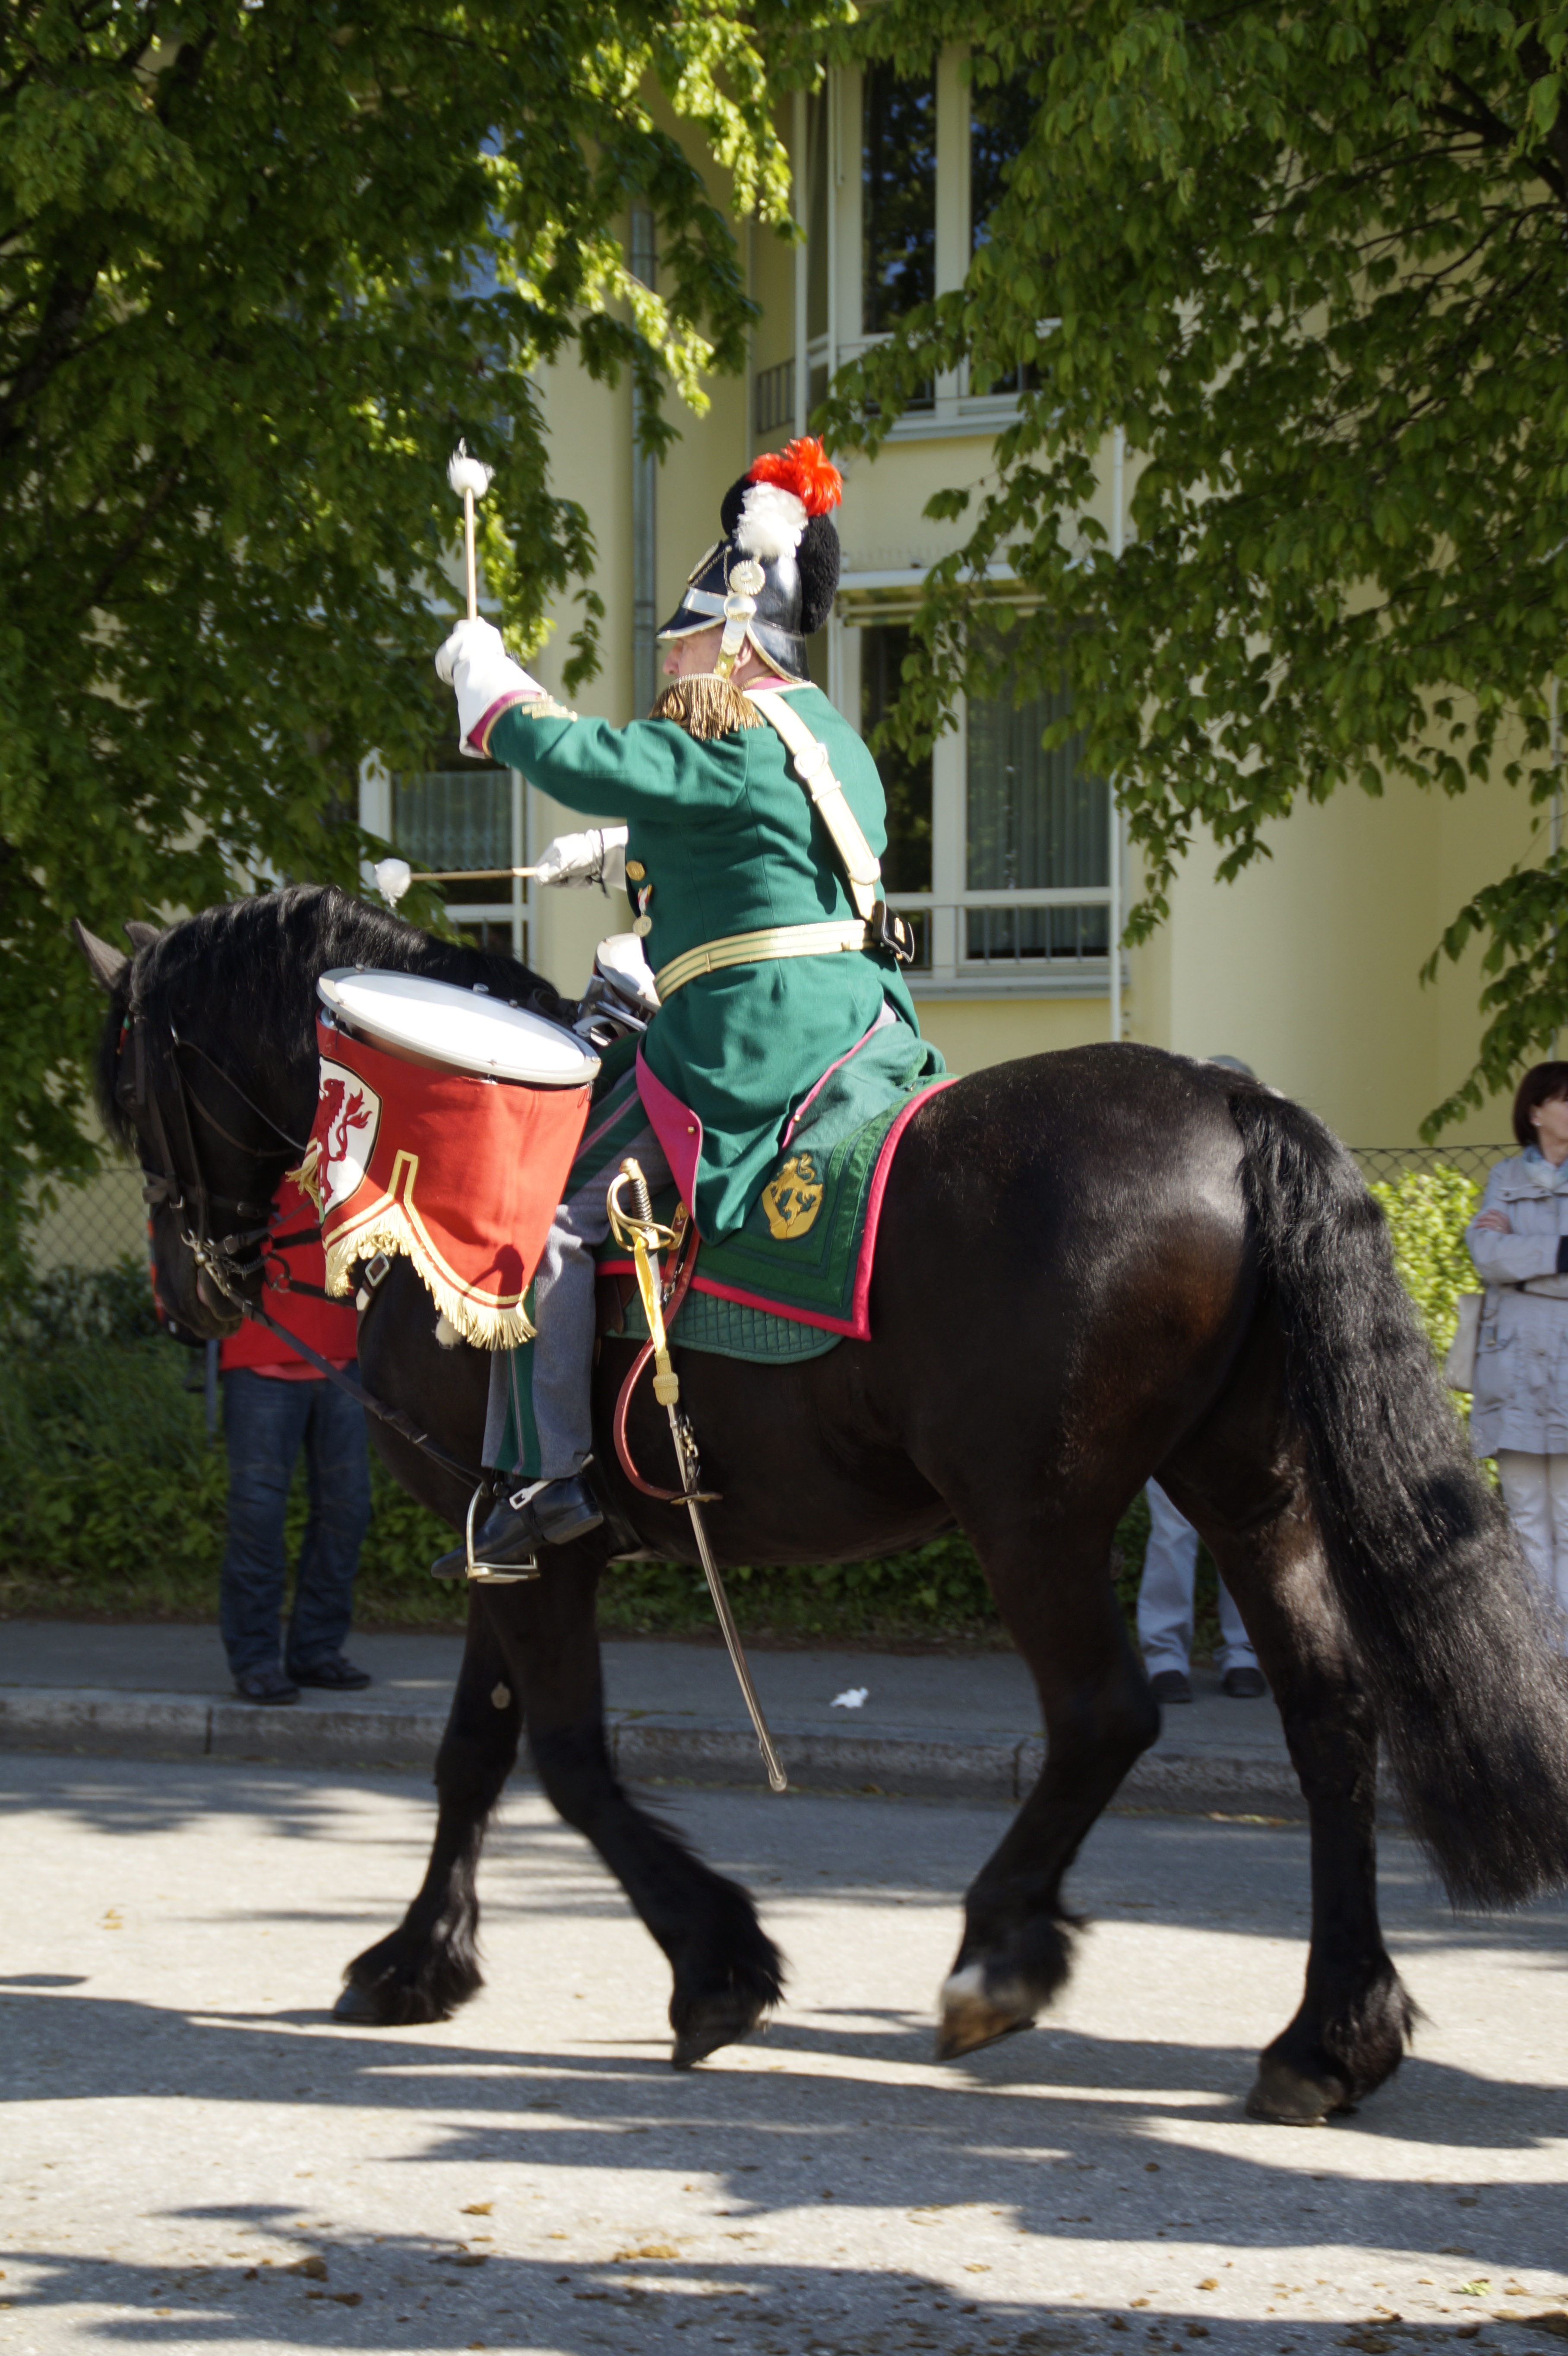
man, music, soldier, instrument, horse, drum, musical instrument, festival, jockey, drummer, guard, leader, traditionally, pack animal, beritten, horse like mammal